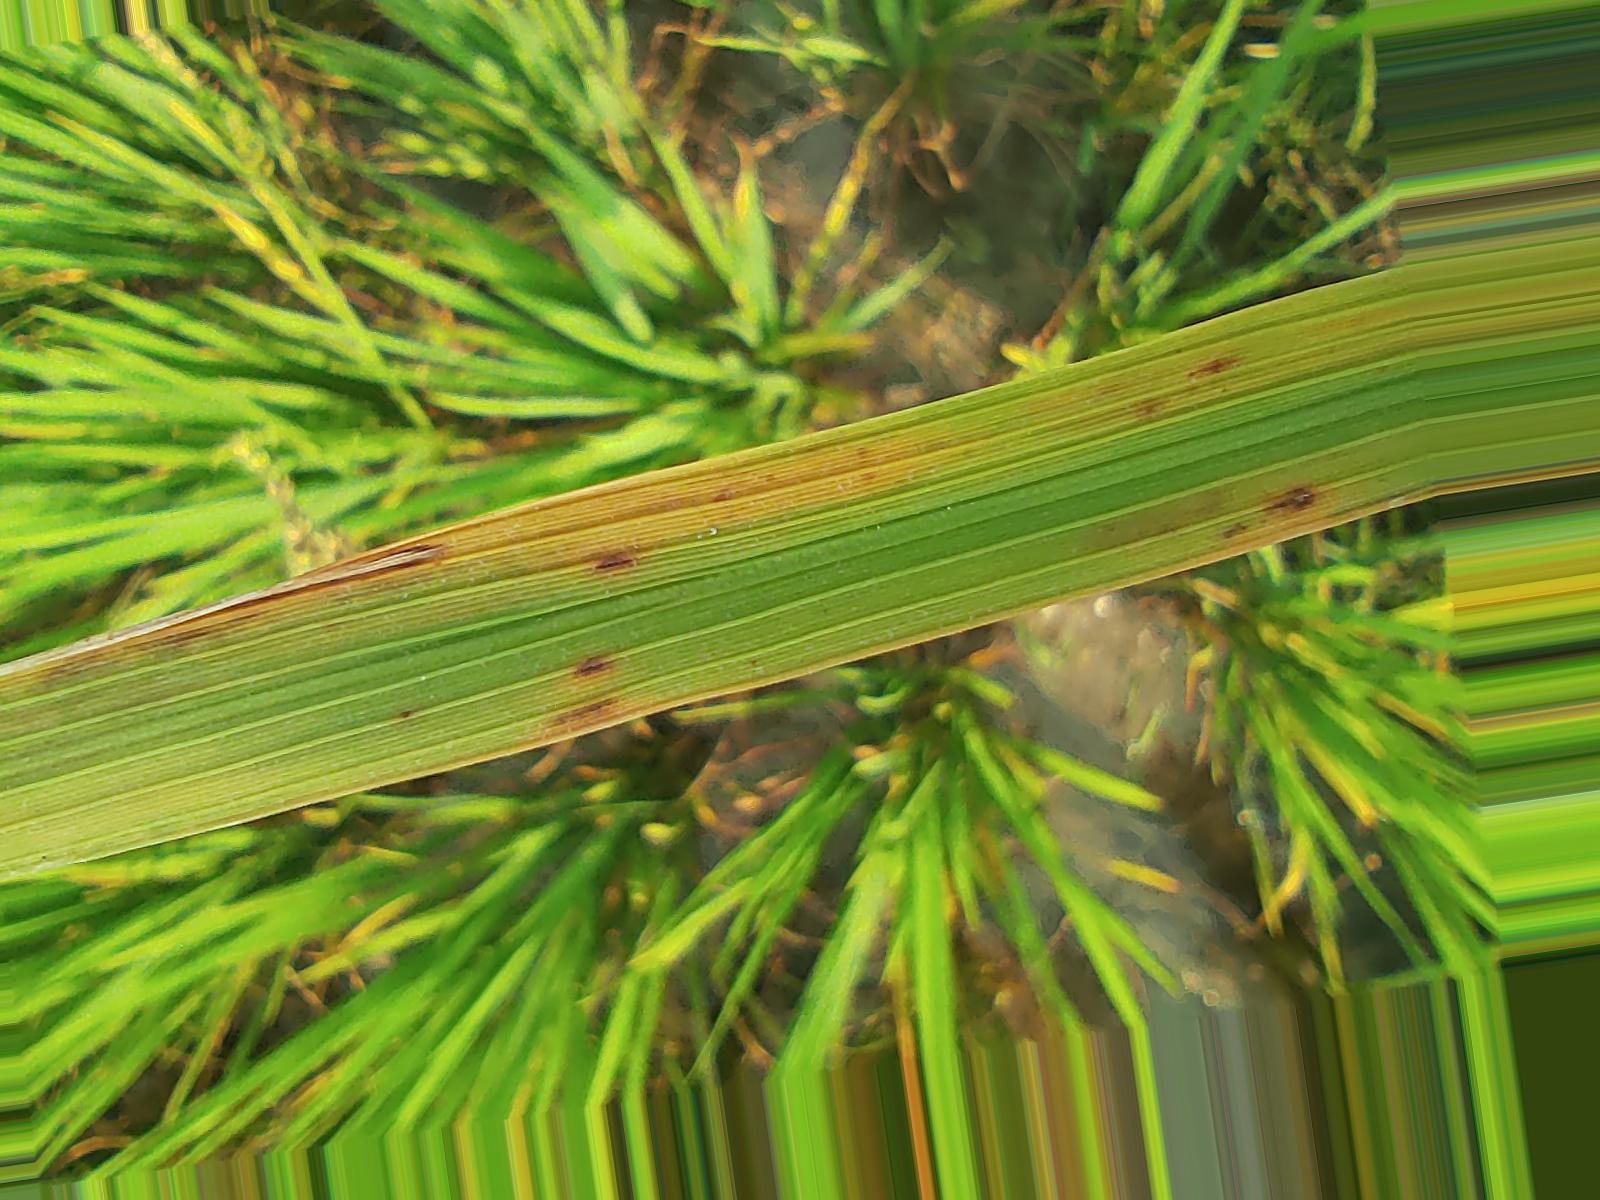
Nhãn: Bệnh Đốm Nâu ( Brown spot )